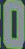
Number: 0